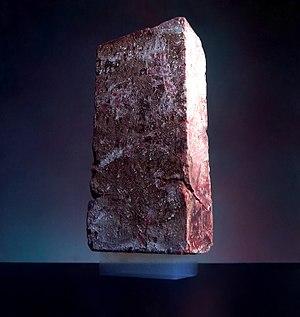
Une brique de 2,5 kilos est portée par un morceau d'aérogel pesant seulement 2 grammes.